Tobia Aoun

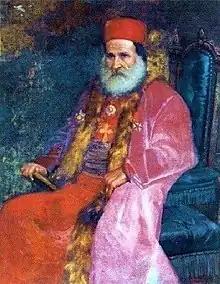
Tobia Aoun, wearing the insignia of the French Legion of Honour and the Ottoman Order of the Medjidie

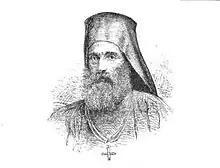
Tobia Aoun

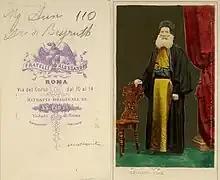
Tobia Aoun photographed in Rome, 1869

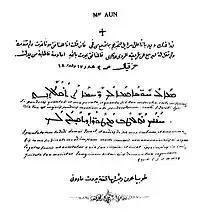
Tobia Aoun's signature in Rome, 1869

Bishop Tobia participated in two Maronite synods in electing the Patriarchs of the Maronite Church. According to Maronite procedures, the Patriarch is elected by the Maronite archbishops and bishops reunited in a synod, whereby a two-thirds majority is needed for the election to be validated. With the death of Patriarch Joseph Peter Hobaish on 23 May 1845, a synod was convened but did not meet until August due to the sectarian violence destabilizing Mount Lebanon in the early stages of the "Double Qaimaqamate" government. Bishop Joseph Ragi El Khazen was elected Patriarch on 18 August 1845 in Dimane and confirmed by Pope Gregory XVI on 19 January 1846. Nine years later, with the death of Patriarch Joseph IX Ragi El Khazen on 3 November 1854, Bishop Tobia participated in the synod of 12 November 1854 which elected Paul Peter Massad as Patriarch. This election was confirmed on 23 March 1855 by Pope Pius IX.